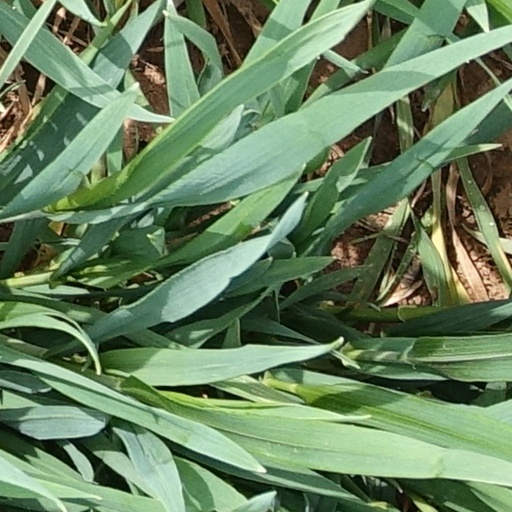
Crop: wheat